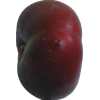
Label: nectarine_flat